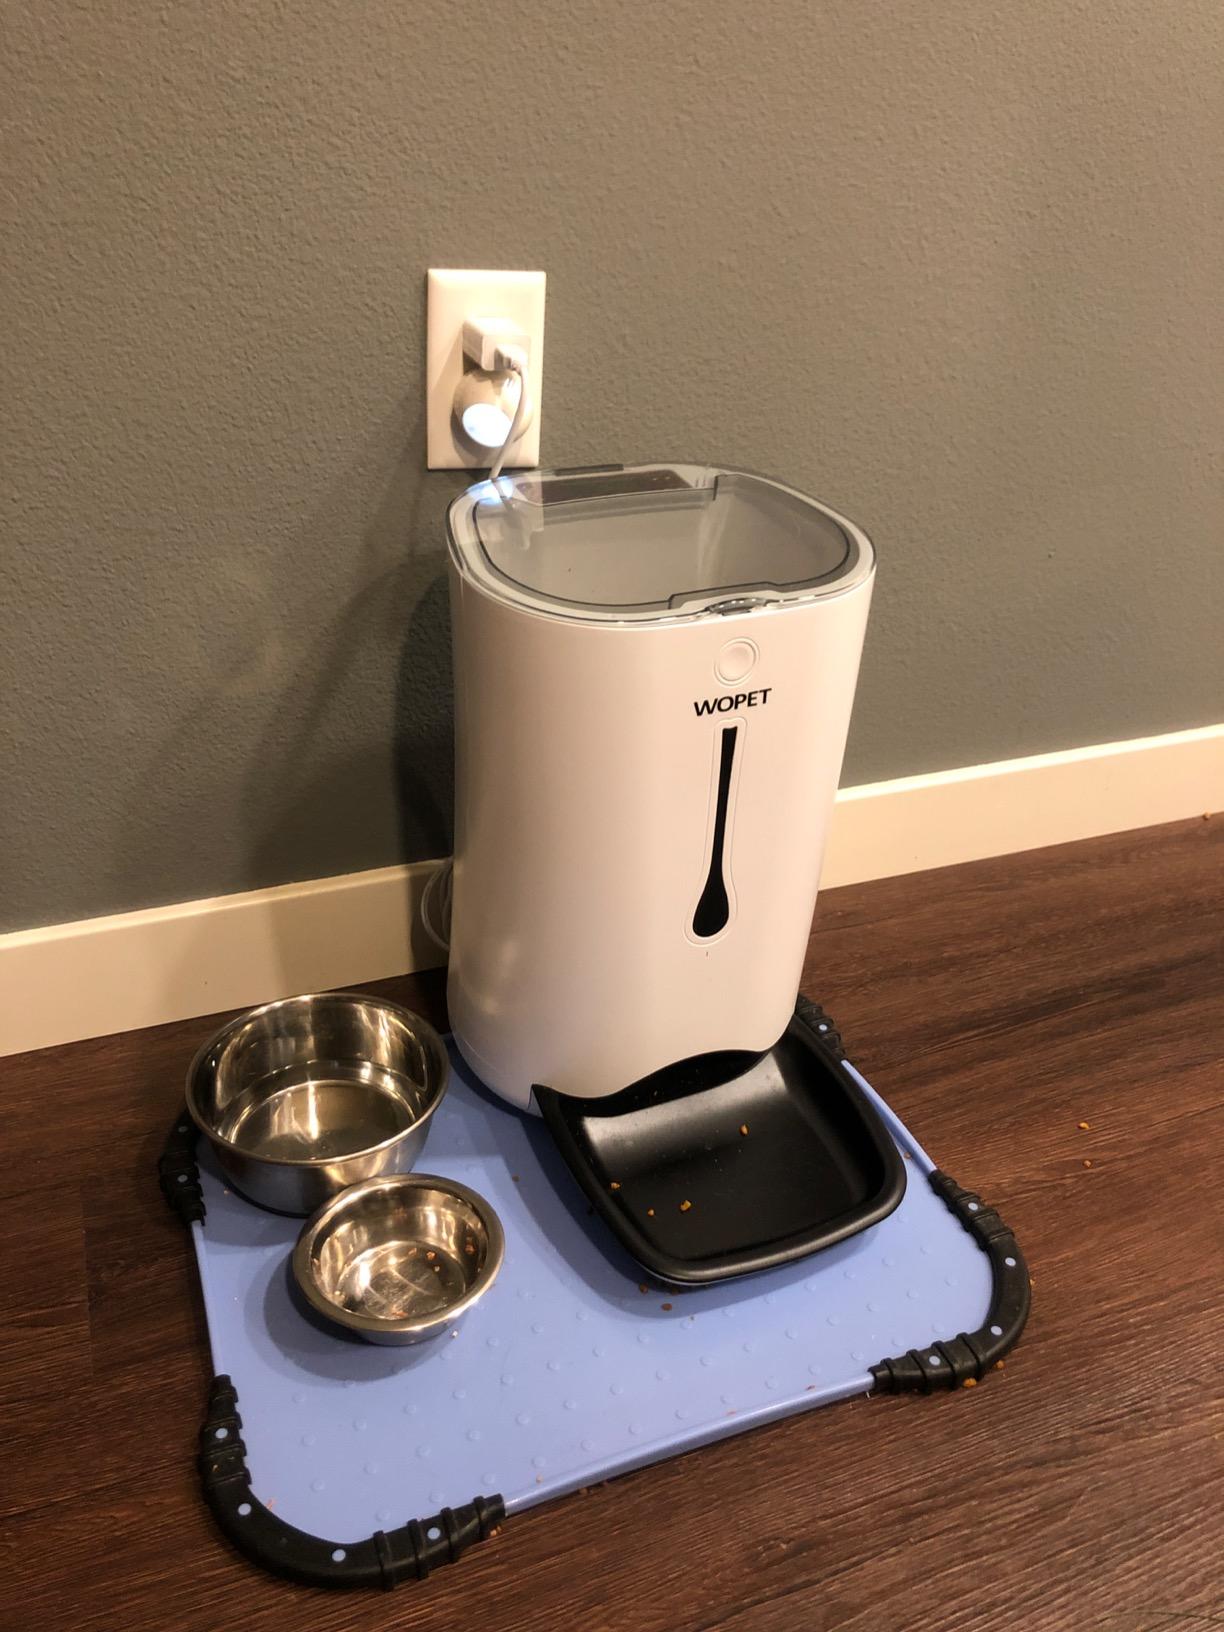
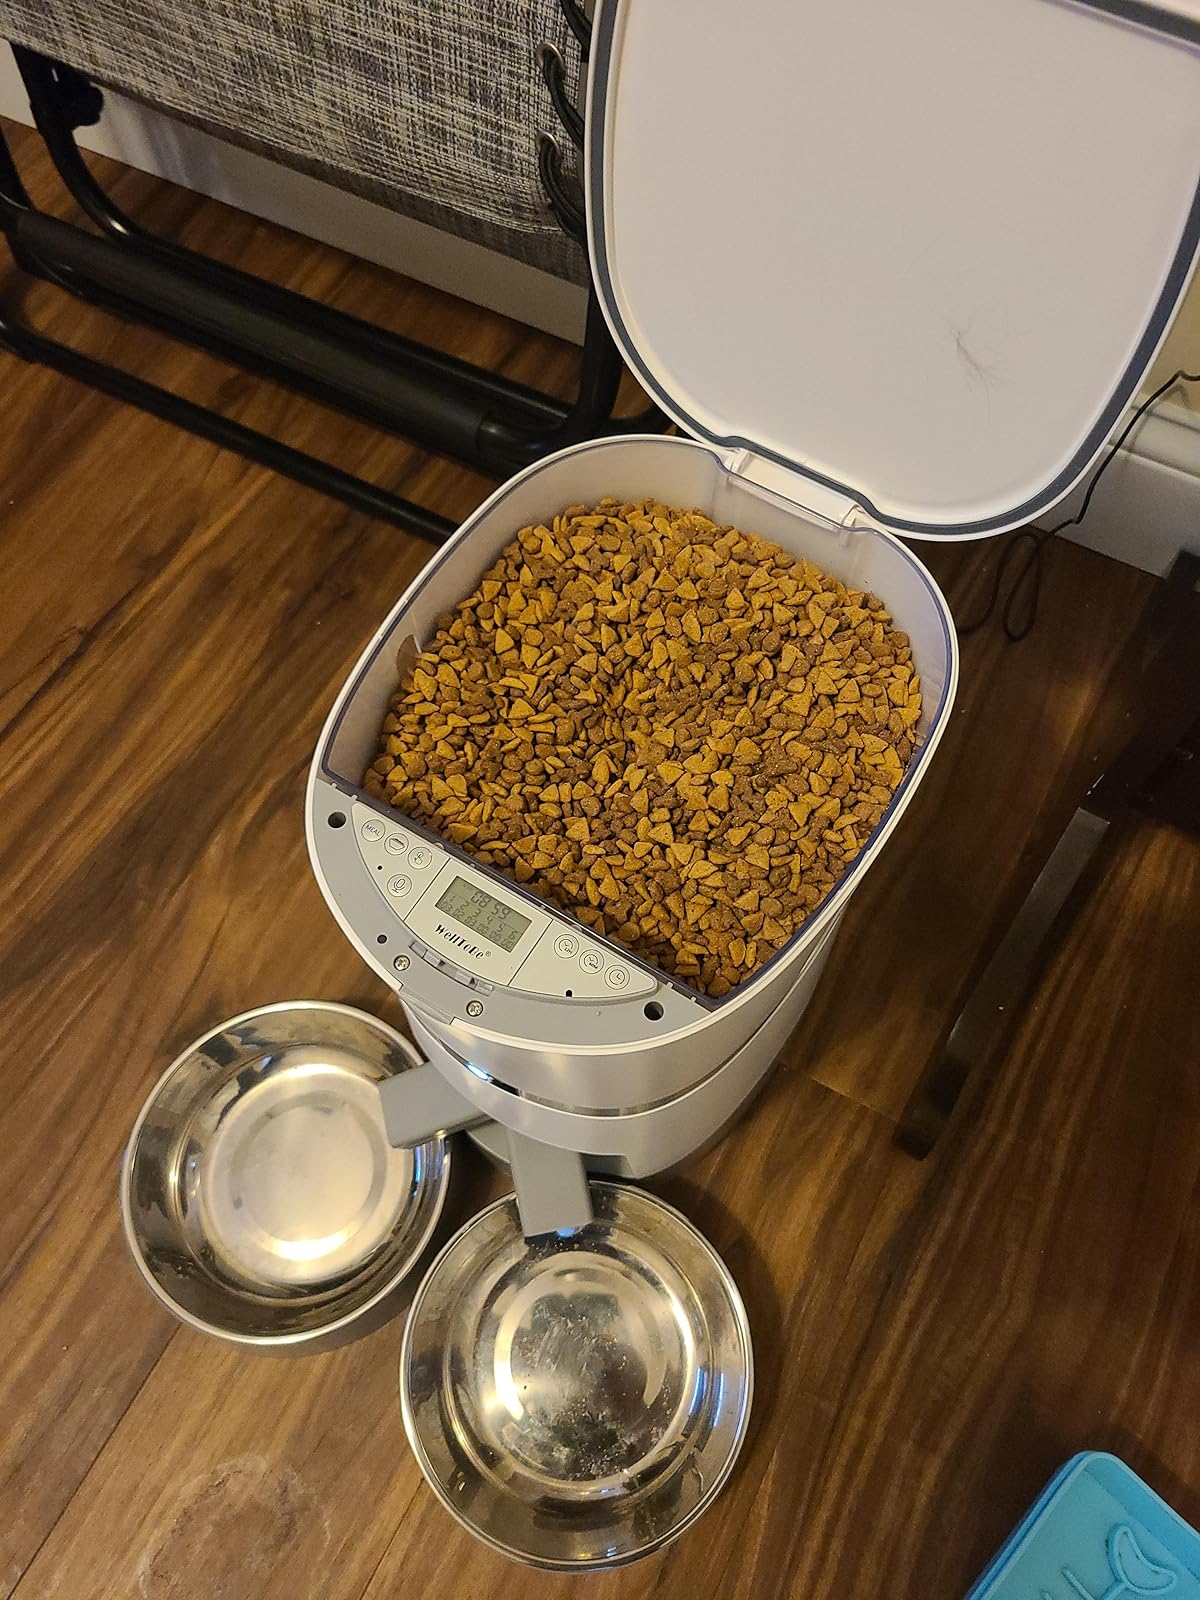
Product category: items_feeder
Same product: no